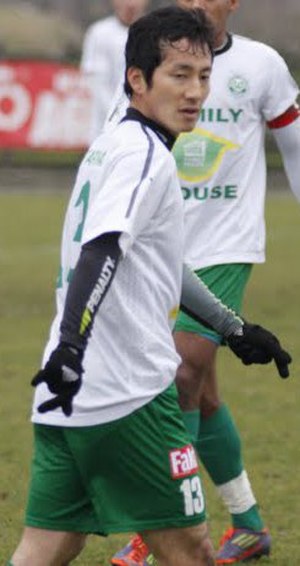
Hideaki Takeda
Hideaki Takeda er en tidligere japansk fodboldspiller.